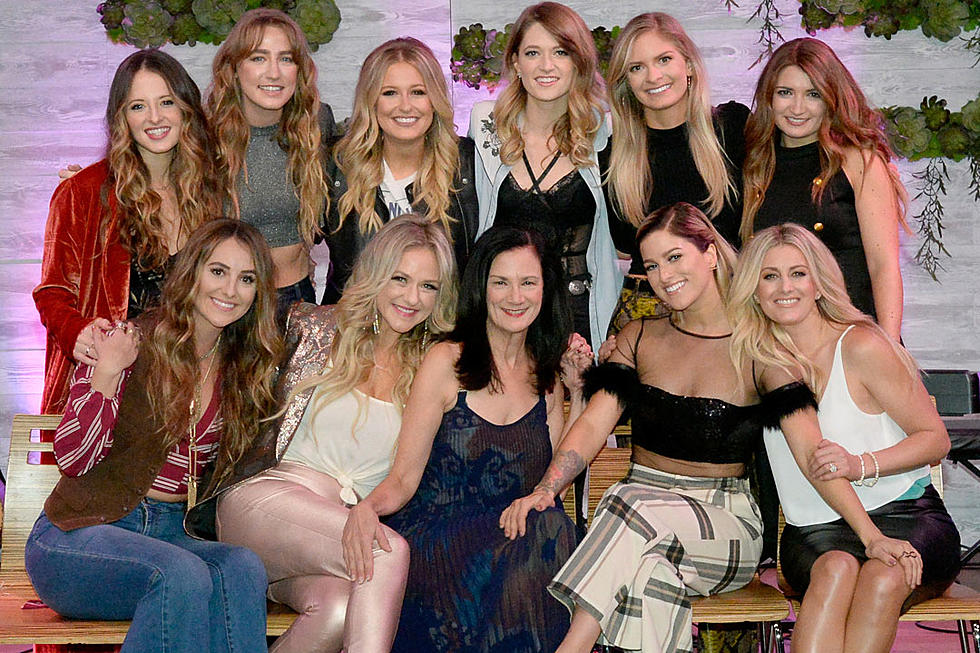
Gender: women